List of tourist attractions in Karachi

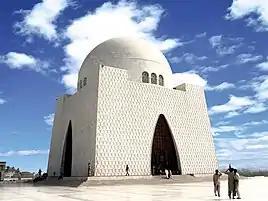
Mazar-e-Quaid, also known as the Mausoleum of Muhammad Ali Jinnah.

Karachi is a tourist destination for domestic and international tourists. This is a list of tourist attractions in the city of Karachi, Sindh, Pakistan.